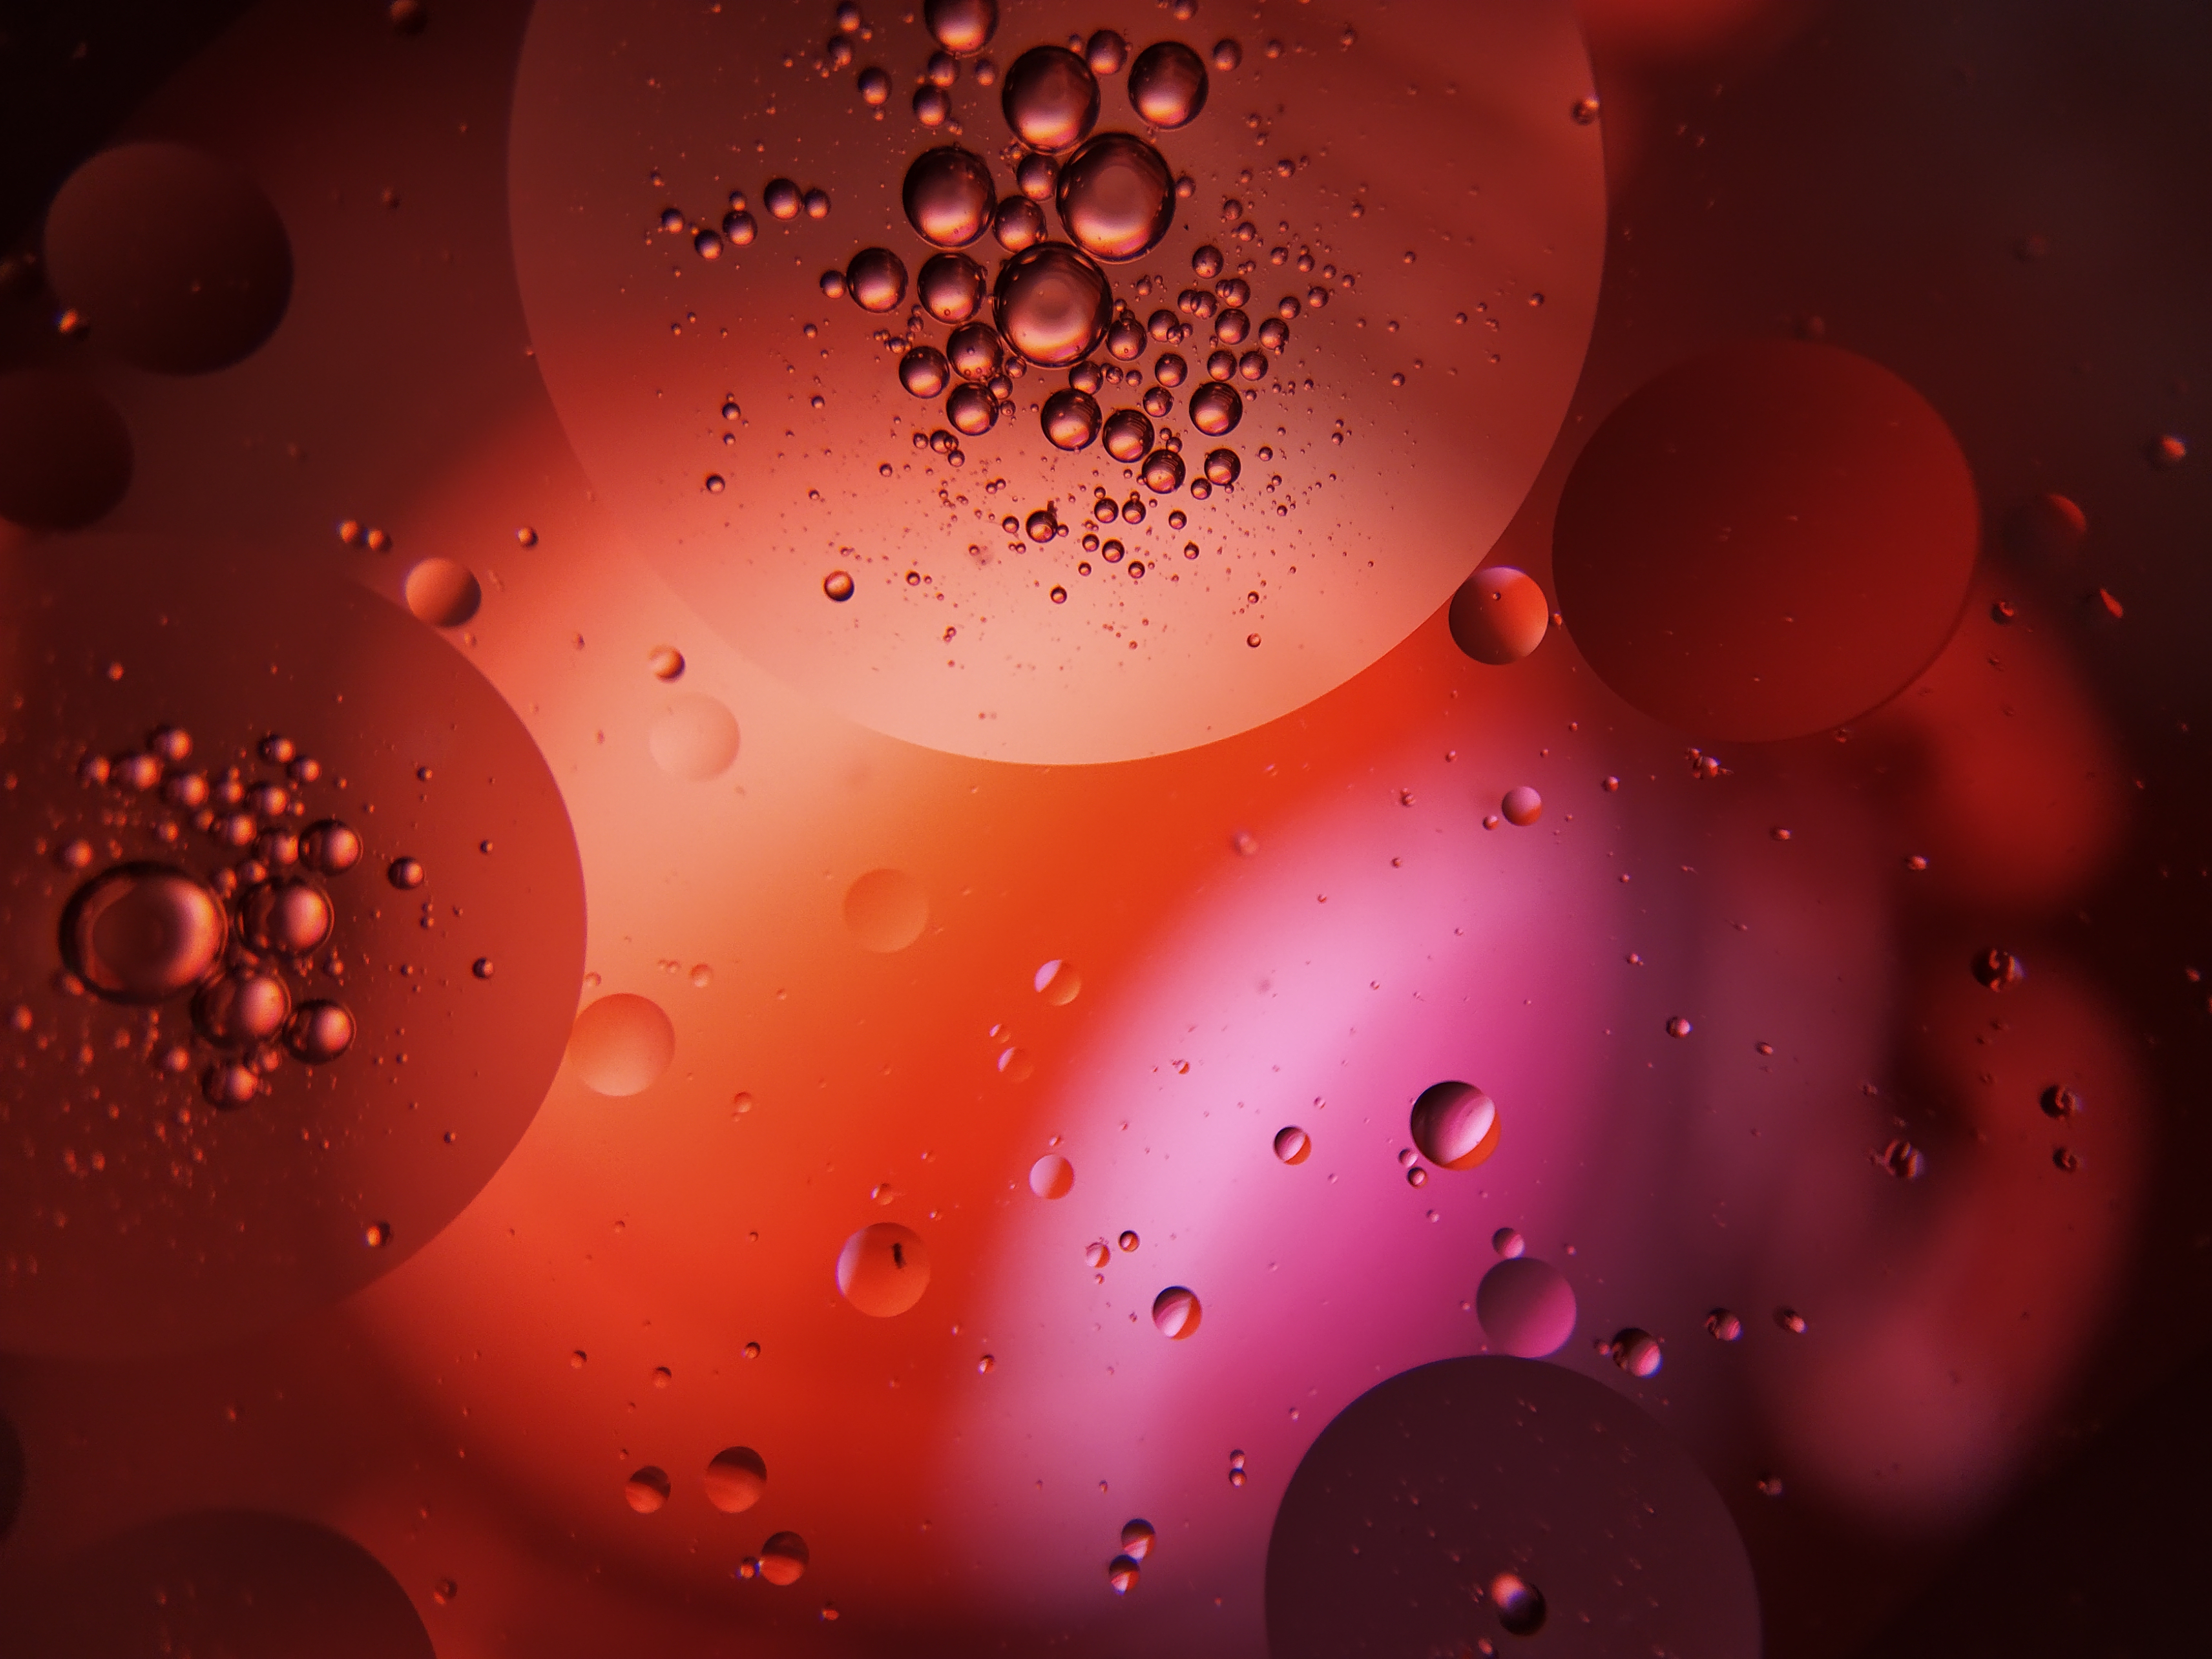
macro, water, drop, focus, object, liquid, fluid, font, art, Material property, moisture, circle, Tints and shades, pattern, magenta, space, close up, precipitation, liquid bubble, macro photography, graphics, visual arts, dew, electric blue, carmine, graphic design, science, darkness, illustration, drizzle, symmetry, still life photography